Question: How many planes are shown?
Tambaya: Nawa ne adadin jiragen sama da aka nuna?
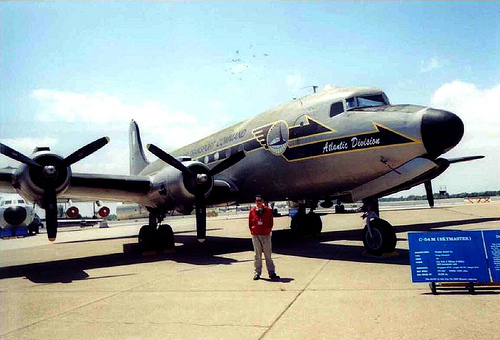
Answer: Two.
Amsa: Biyu.